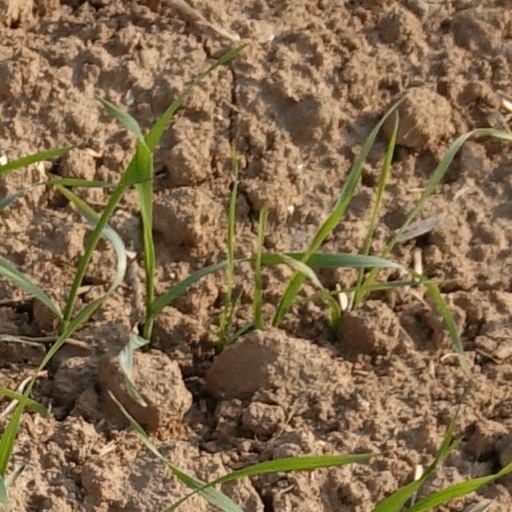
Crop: wheat